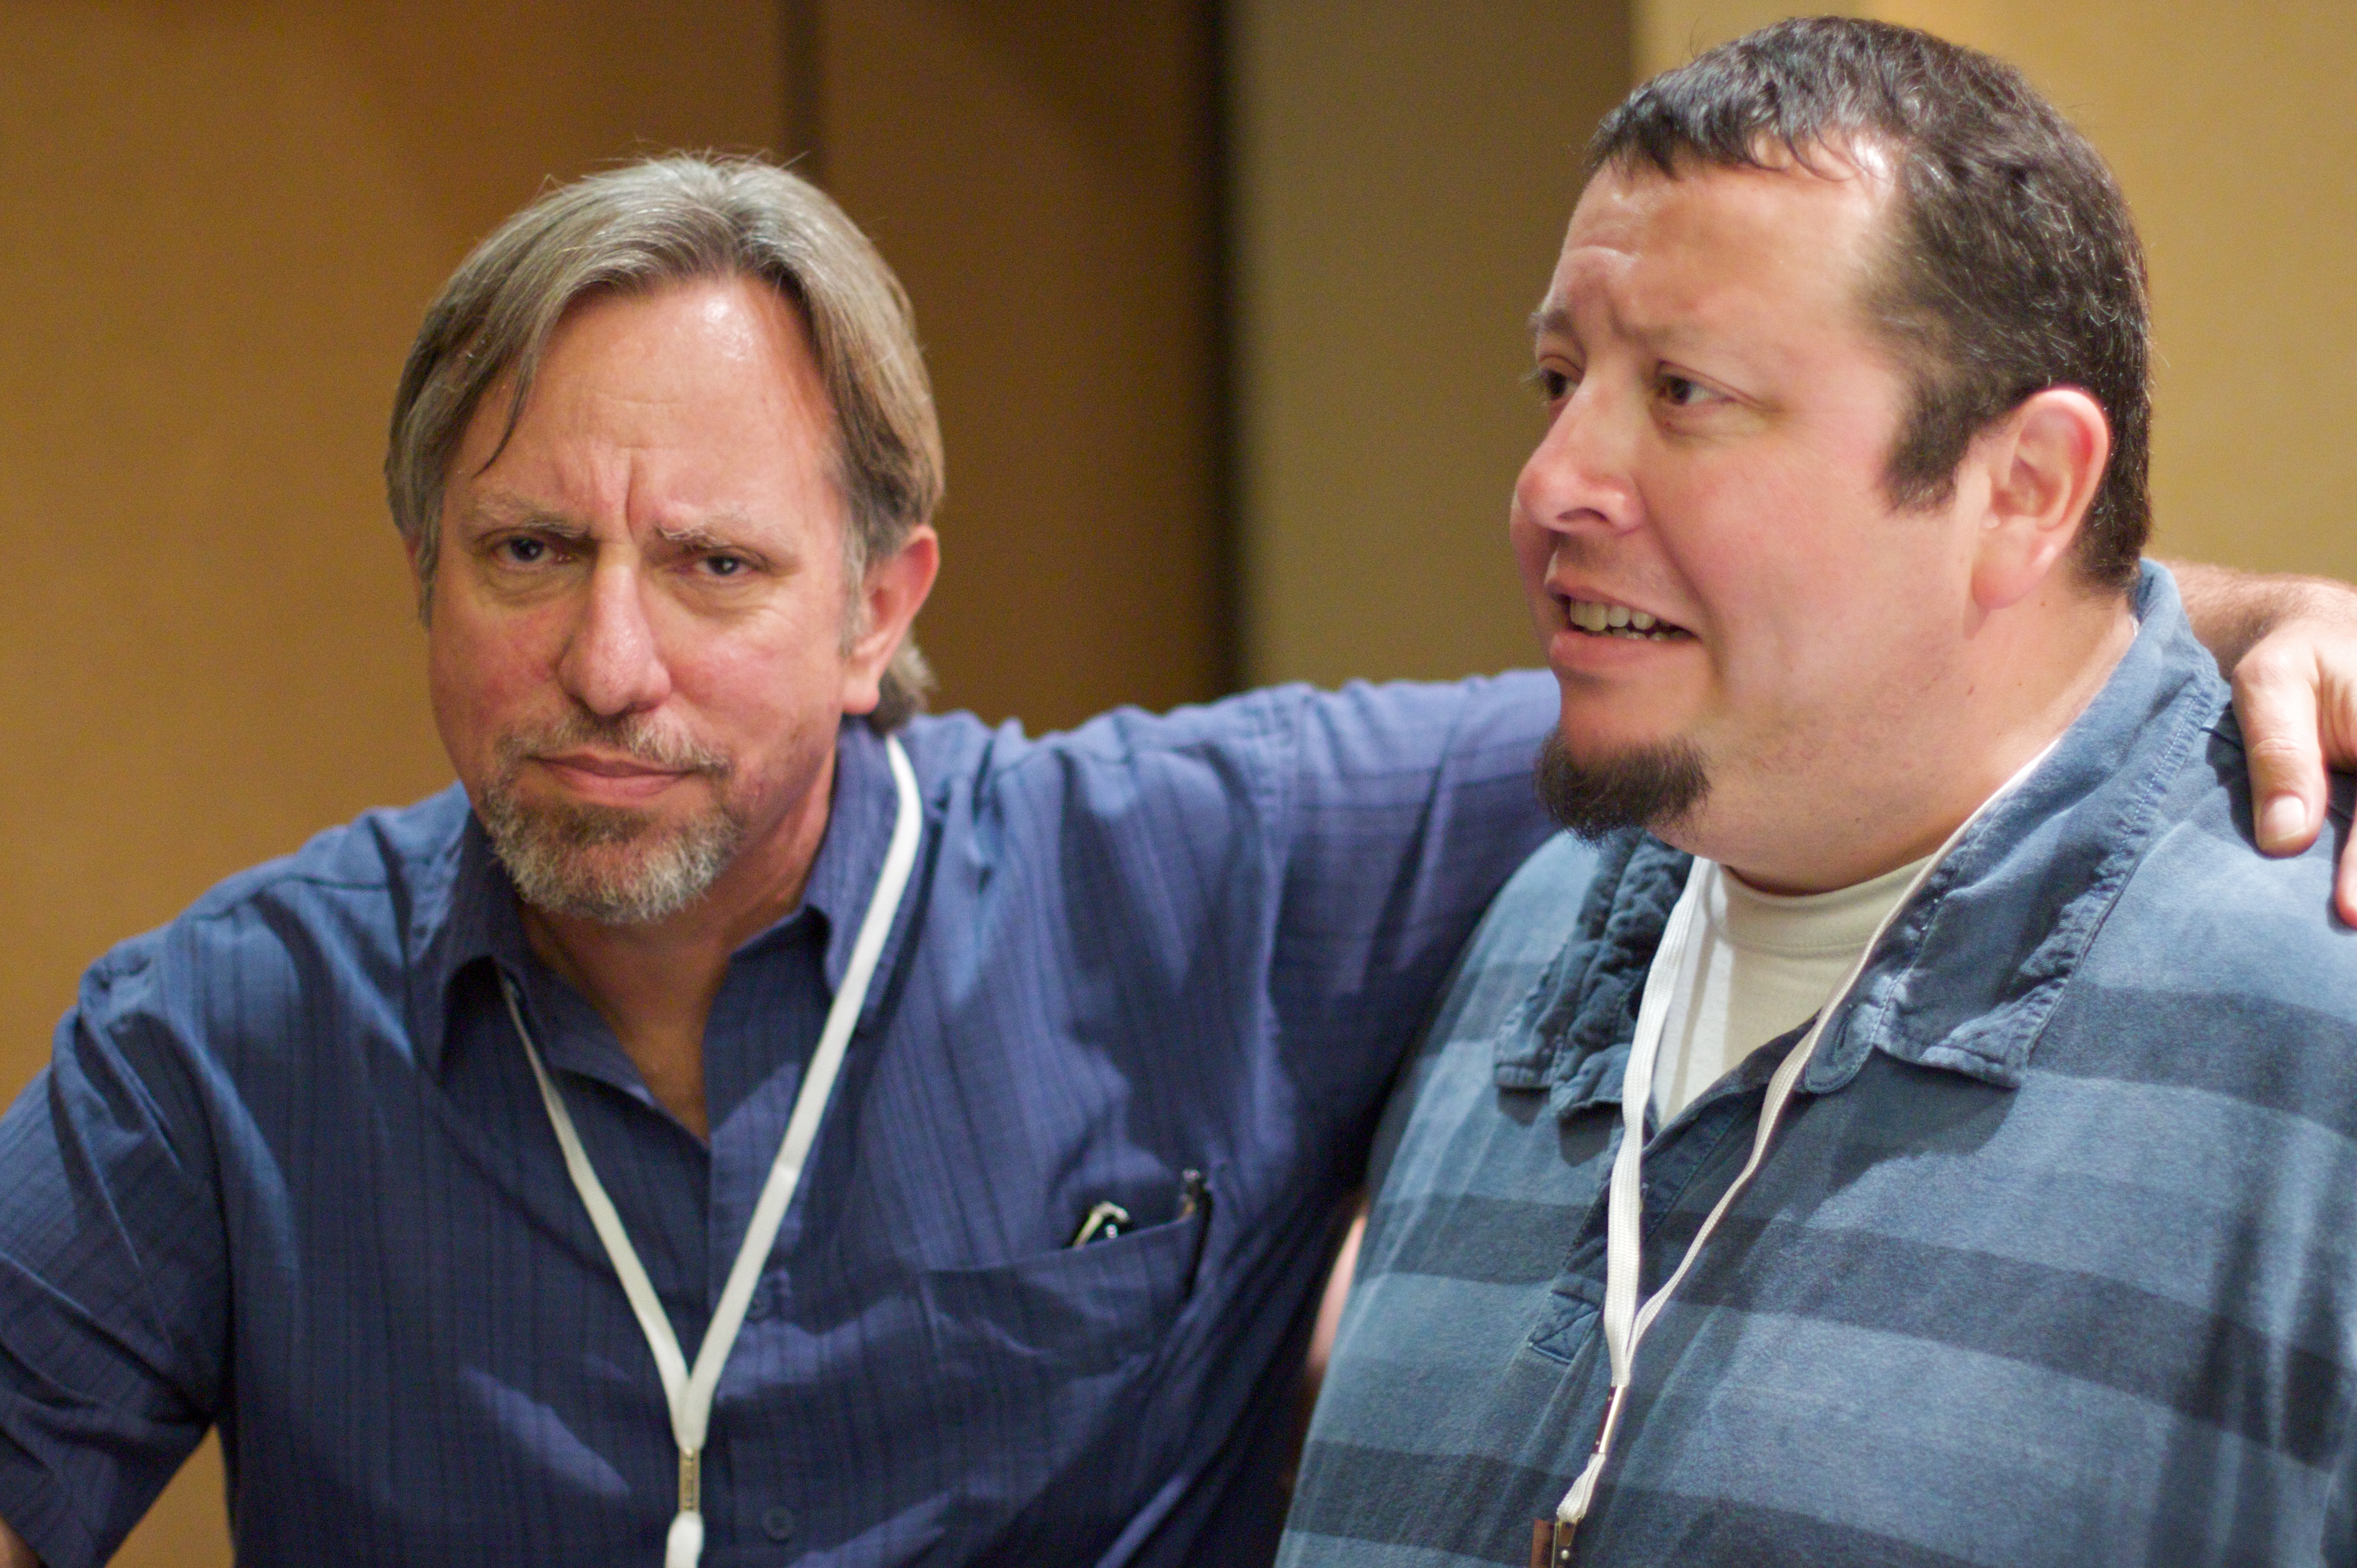
horizon, person, senior citizen, mei, nmc